Cedar Creek (Wisconsin)

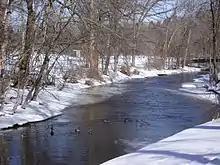

Cedar Creek is a stream in southeastern Wisconsin in the United States. The Cedar Creek watershed is a 330 km (127 mi) sub-basin of the larger Milwaukee River watershed.